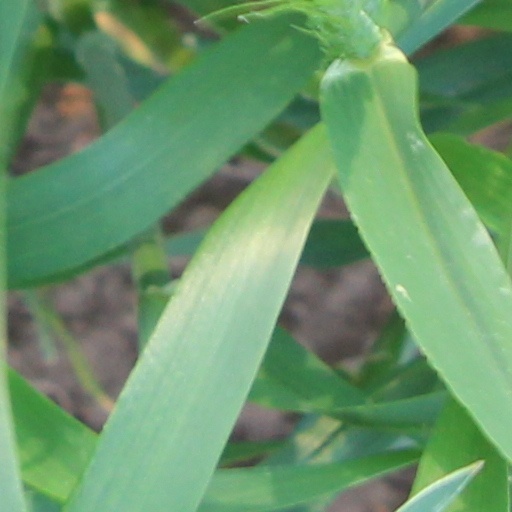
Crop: wheat